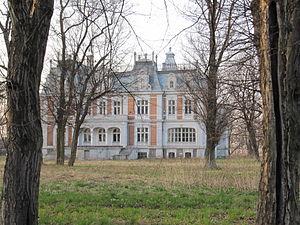
Ksawerów est un village de la gmina de Ksawerów, du powiat de Pabianice, dans la voïvodie de Łódź, situé dans le centre de la Pologne.
Wola Zaradzyńska est un village de la gmina de Ksawerów, du powiat de Pabianice, dans la voïvodie de Łódź, situé dans le centre de la Pologne.